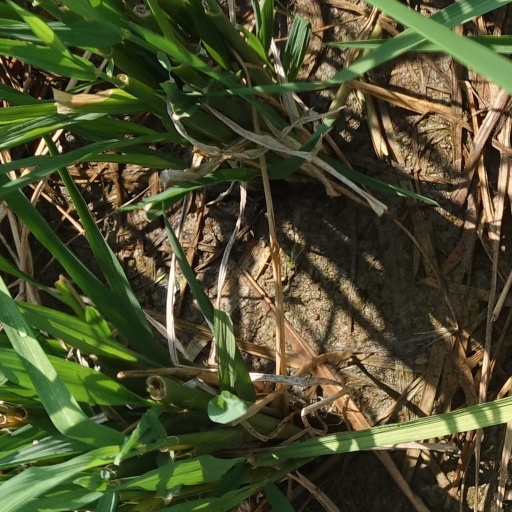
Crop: rice